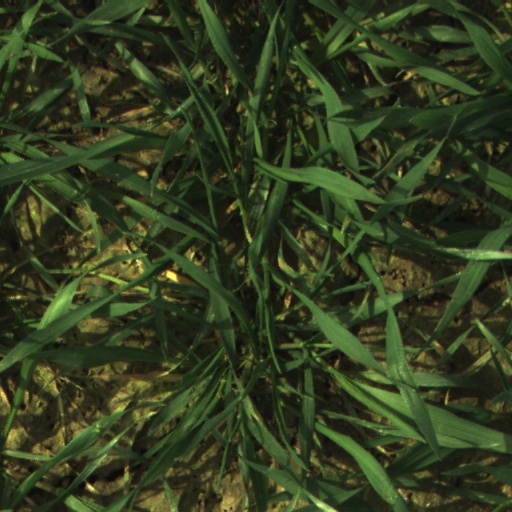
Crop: wheat